Series A banknotes

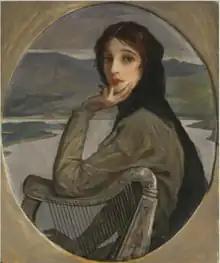
"Portrait of Lady Lavery as Kathleen Ni Houlihan" (1927) by John Lavery

Each note has a portrait of Lady Lavery – wife of the artist Sir John Lavery, who was commissioned to design this feature. The original oil on canvas painting of Lady Lavery, titled "Portrait of Lady Lavery as Kathleen Ni Houlihan" (1927), is displayed at the National Gallery of Ireland on loan from the Central Bank of Ireland. From the description of Lady Lavery's portrait at the National Gallery: